General circulation model

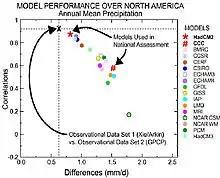
North American precipitation from various models

For the six SRES marker scenarios, IPCC (2007:7–8) gave a "best estimate" of global mean temperature increase (2090–2099 relative to the period 1980–1999) of 1.8 °C to 4.0 °C. Over the same time period, the "likely" range (greater than 66% probability, based on expert judgement) for these scenarios was for a global mean temperature increase of 1.1 to 6.4 °C.